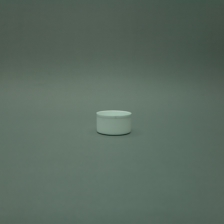
Color: white/transparent
Cap type: standard cap